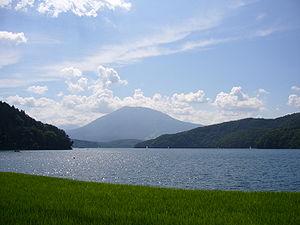
Le parc national Myōkō-Togakushi Renzan est un parc national japonais situé dans la région centrale de Chūbu. Créé en 2015 il couvre une superficie de 397,72 km².
Le lac Nojiri se trouve dans la ville de Shinano, district de Kamiminochi, préfecture de Nagano au Japon. Deuxième derrière le lac Suwa parmi les lacs de la préfecture de Nagano, Nojiri est une station touristique et l'endroit où fut installé le premier groupe de pompage-turbinage du Japon. C’est également un site d’excavation paléolithique.